Franks Casket

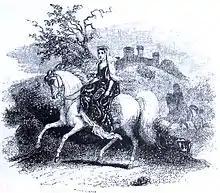
Rhiannon riding in Arbeth, from "The Mabinogion", translated by Charlotte Guest, 1877

Leopold Peeters (1996) proposes that the right panel provides a pictorial illustration of the biblical "Book of Daniel", ch. 4 and 5: The wild creature at the left represents Nebuchadnezzar after he “was driven away from people and given the mind of an animal; he lived with the wild asses and ate grass like cattle.” The figure facing him is then the “watchful one” who decreed Nebuchadnezzar's fate in a dream (4.13-31), and the quadruped in the centre represents one of the wild asses with whom he lived. Some of the details Peeters cites are specific to the Old English poem based on "Daniel".